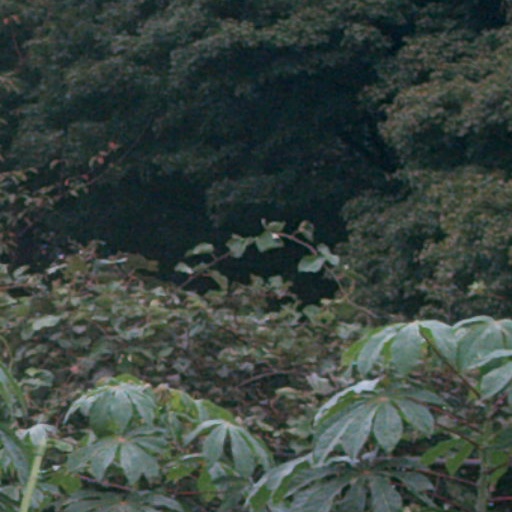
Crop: cassava